Jack Dorsey

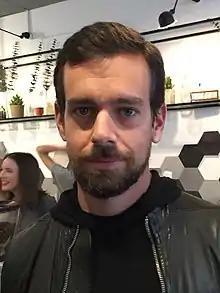
Dorsey in 2014

Jack Patrick Dorsey (born November 19, 1976) is an American businessman, co-founder of Twitter, Inc. and CEO during 2007–2008 and 2015–2021, as well as co-founder, principal executive officer and chairman of Block, Inc. (developer of the Square financial services platform). He is also the founder of Bluesky.